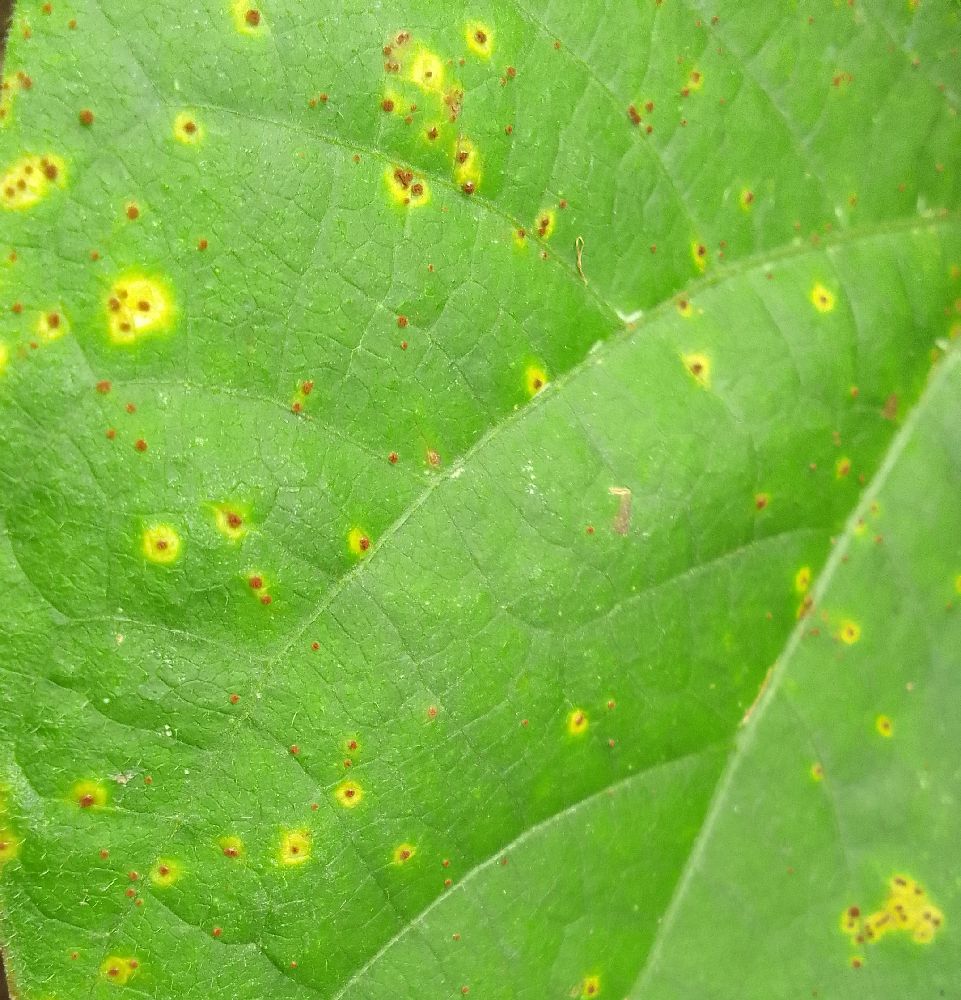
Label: rust